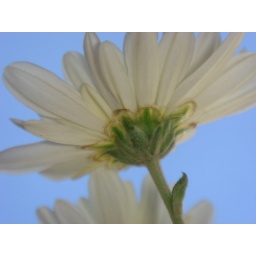
~ macro flowers in sky ~